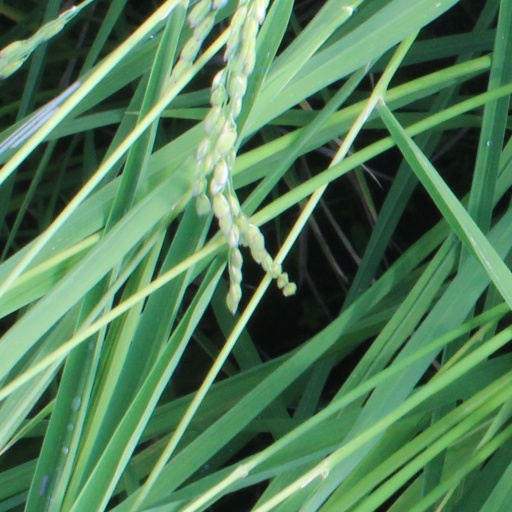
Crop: rice